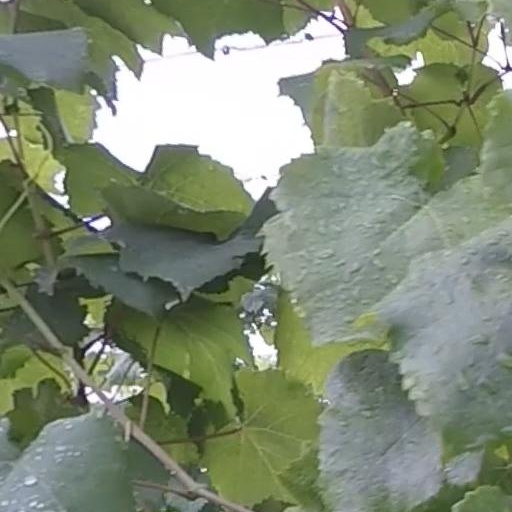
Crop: grape